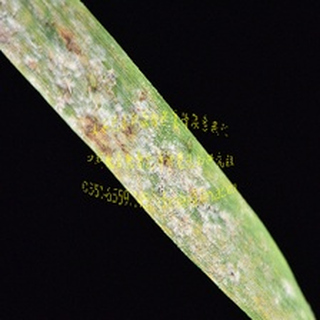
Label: wheat_mildew